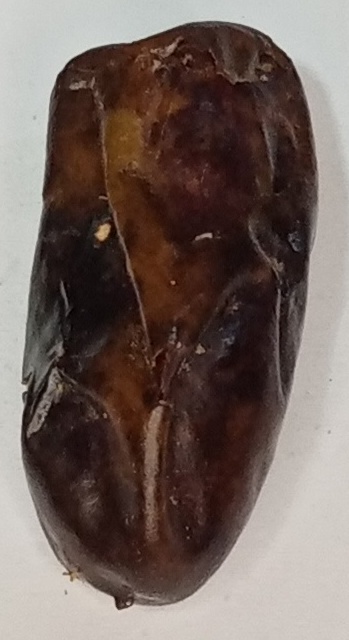
Variety: gajar
Size: small
Grade: grade-1